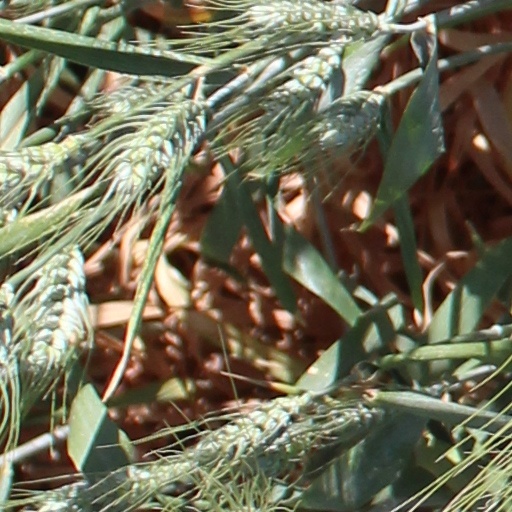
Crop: wheat